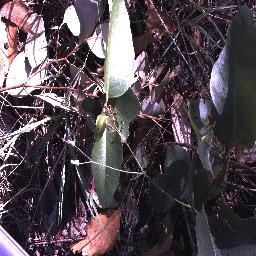
Label: negative